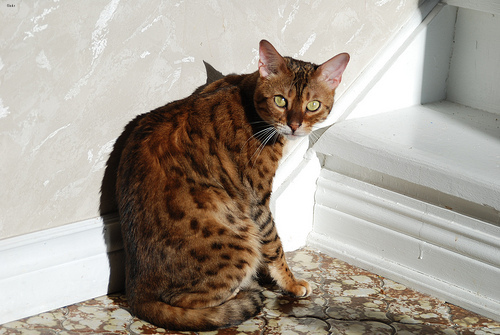
Animal: cat
Breed: Bengal